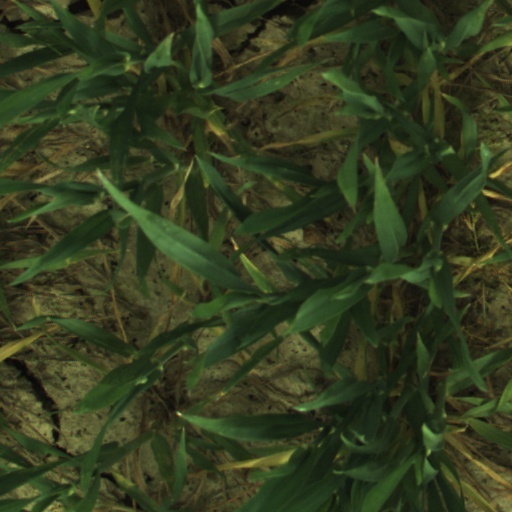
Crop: wheat